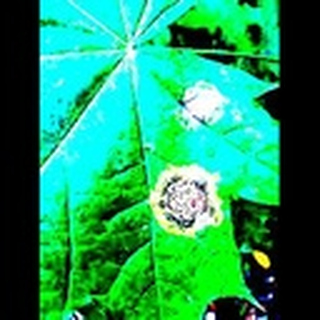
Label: cotton_target_spot